Land mobile-satellite service

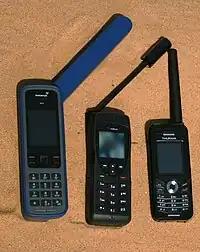

Variations of this radiocommunication service in line to the ITU Radio Regulations article 1 are as follows :